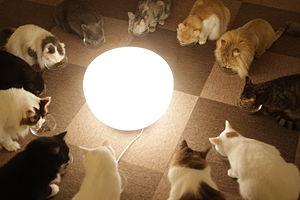
Des chats nourris en cercle dans un bar à chats au Japon. 日本語: 猫カフェ「ねころび」に行くのは3回目ですが、お食事シーンは初めて見ました。
Un bar à chats ou café à chats ou encore neko café est un bar ou un café ayant pour particularité d'héberger un grand nombre de chats avec lesquels les clients peuvent interagir. Ce bar à thème est un concept populaire au Japon.